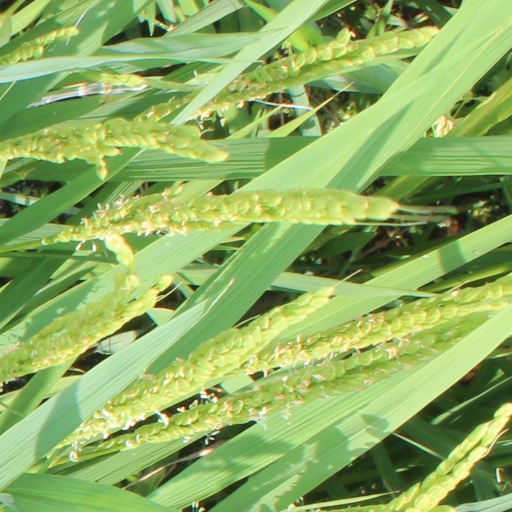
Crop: rice